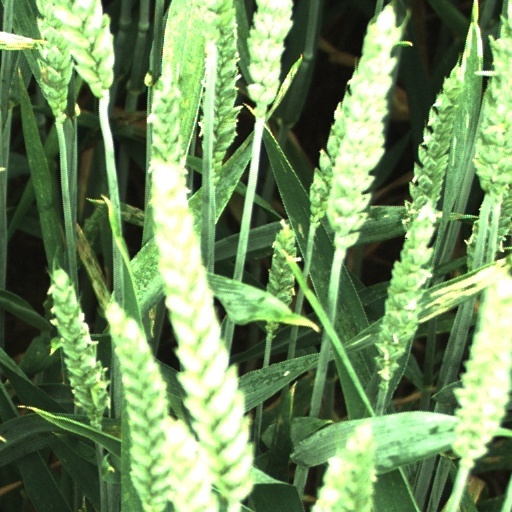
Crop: wheat